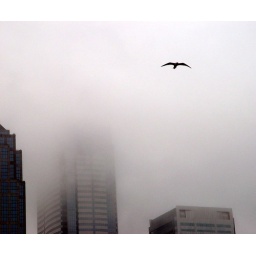
High flying bird in low visibility!